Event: Nepal Earthquake
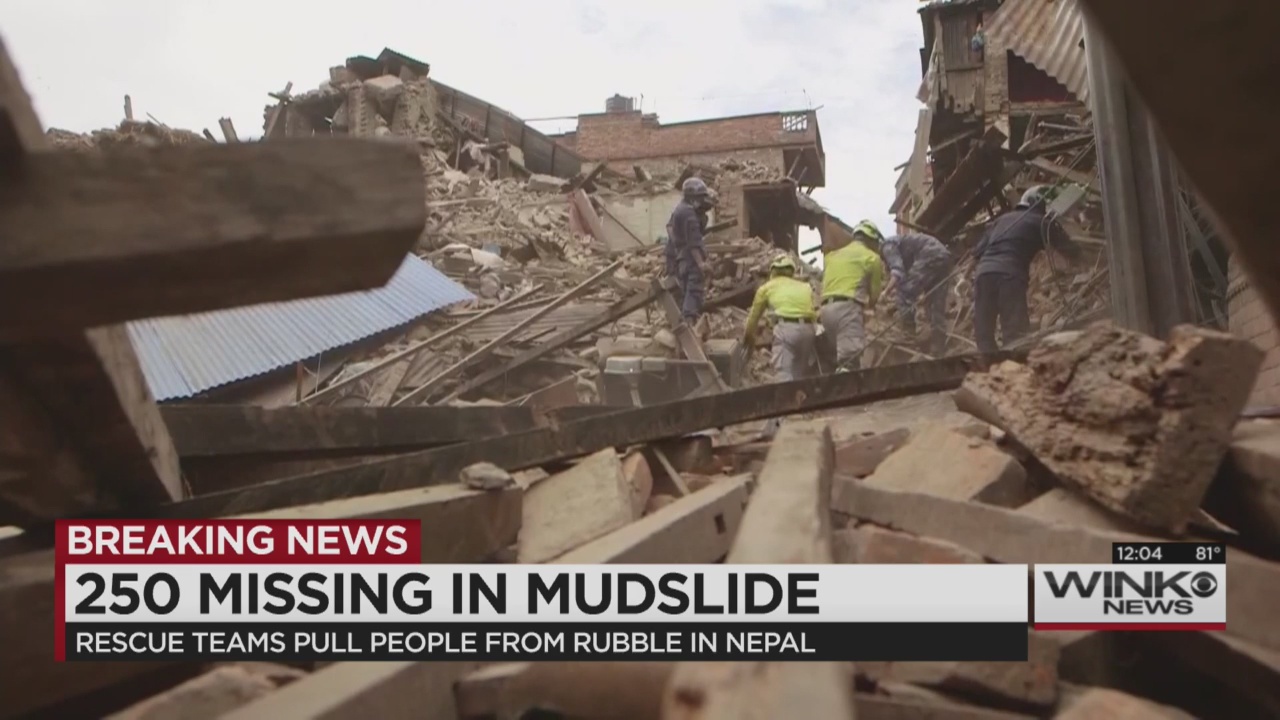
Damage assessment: damage